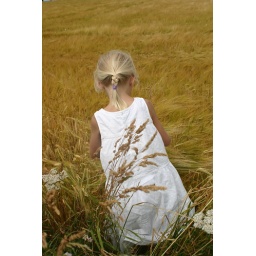
girl in field 2